Kalamiaris palm forest

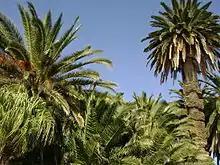
View of the forest

Kalamiaris palm forest or Panayouda palm forest (Kalamiaris is the northern area of Panayouda settlement) is a semi-natural small palm forest on the east coast of Lesbos island.